Zero-point energy

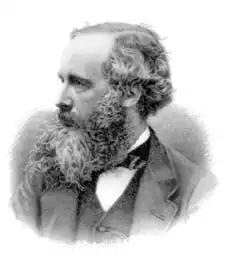
James Clerk Maxwell

Zero-point energy evolved from historical ideas about the vacuum. To Aristotle the vacuum was , "the empty"; i.e., space independent of body. He believed this concept violated basic physical principles and asserted that the elements of fire, air, earth, and water were not made of atoms, but were continuous. To the atomists the concept of emptiness had absolute character: it was the distinction between existence and nonexistence. Debate about the characteristics of the vacuum were largely confined to the realm of philosophy, it was not until much later on with the beginning of the renaissance, that Otto von Guericke invented the first vacuum pump and the first testable scientific ideas began to emerge. It was thought that a totally empty volume of space could be created by simply removing all gases. This was the first generally accepted concept of the vacuum.